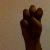
The image shows a hand gesture representing the letter 'E' in Indian Sign Language.